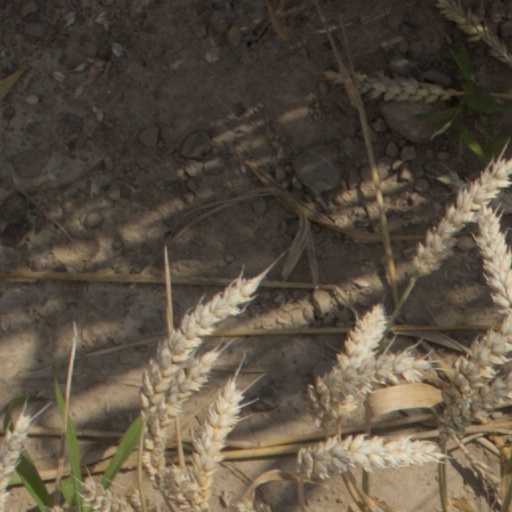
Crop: wheat